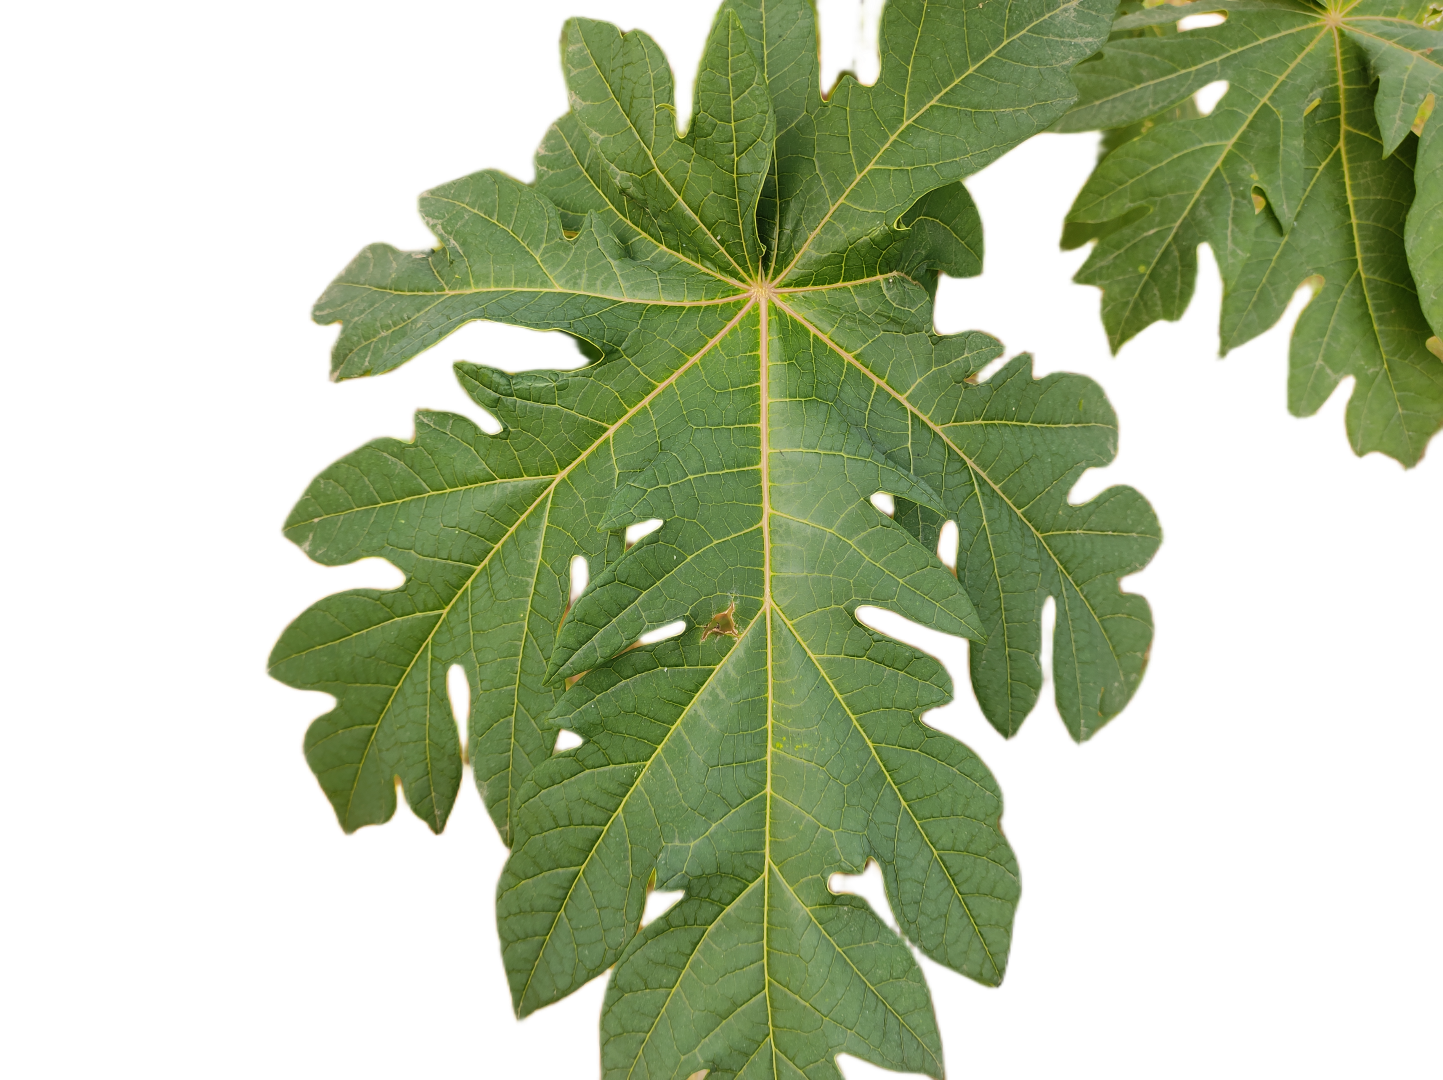
Crop: Papaya
Label: Carica_Insect_Hole